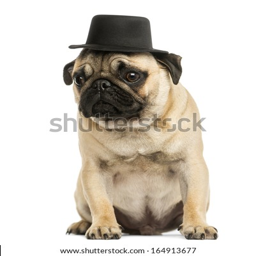
front view of a puppy wearing a top hat , sitting , isolated on white